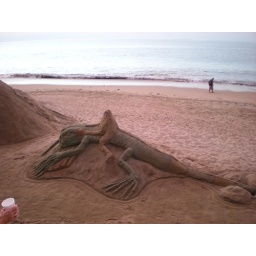
Beautiful sand sculptures on the beach in Puerto Vallarta.